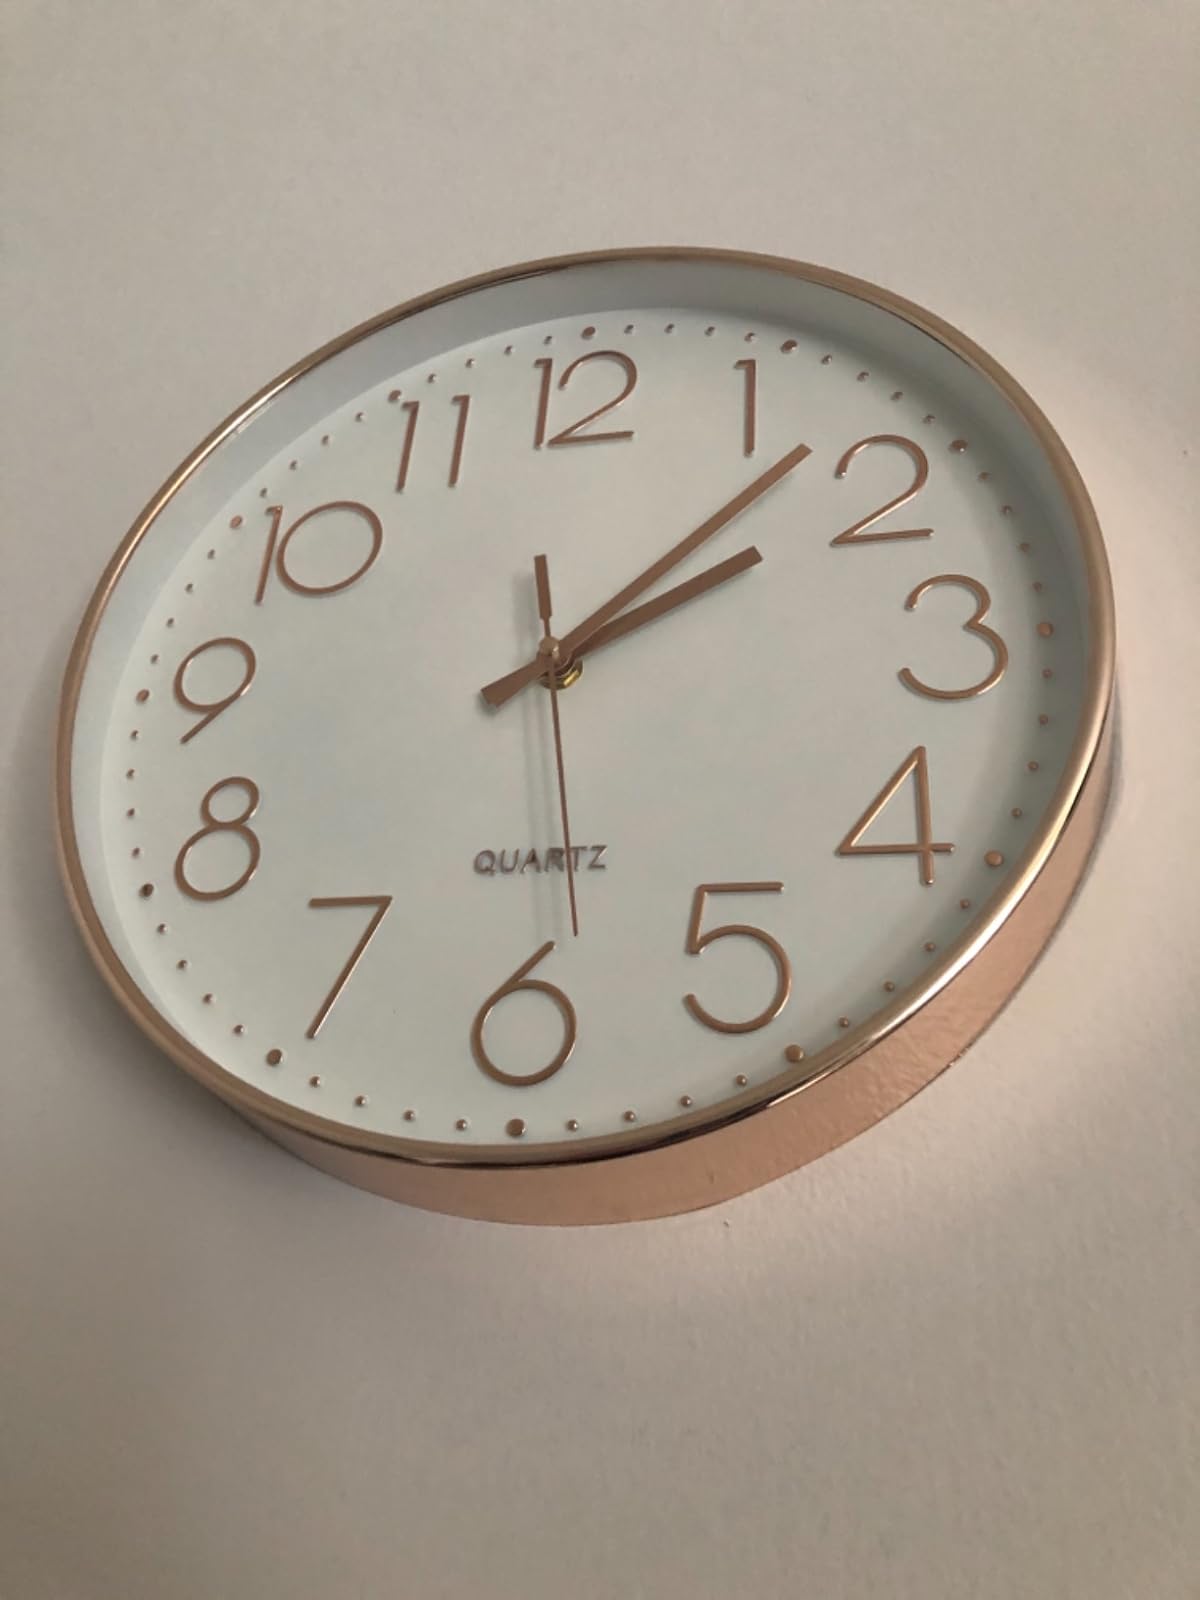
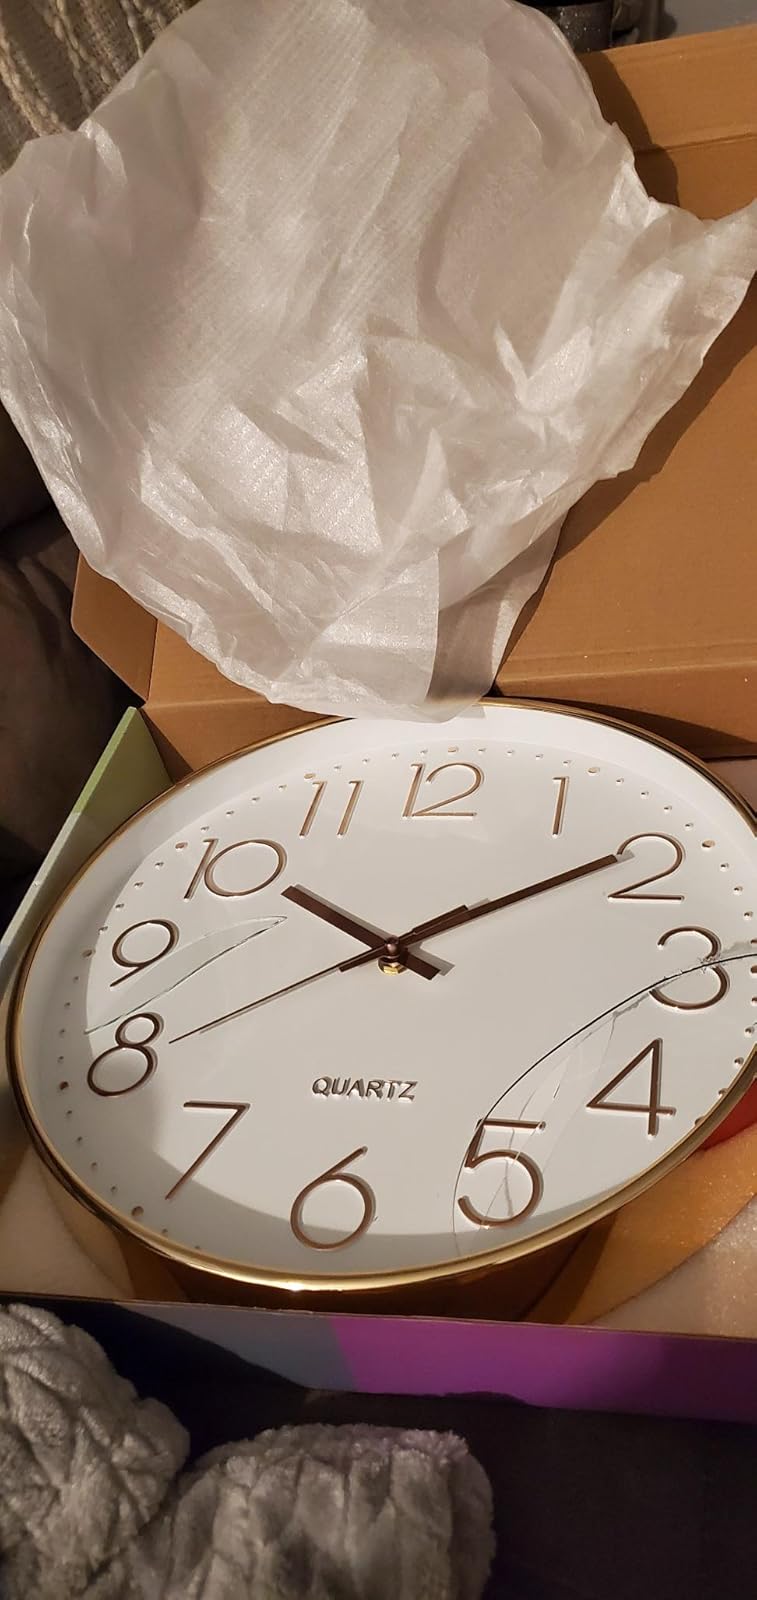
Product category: clock
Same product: yes